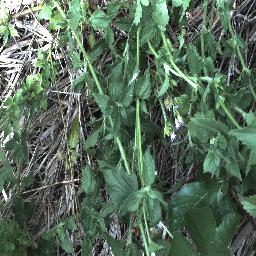
Label: siam_weed